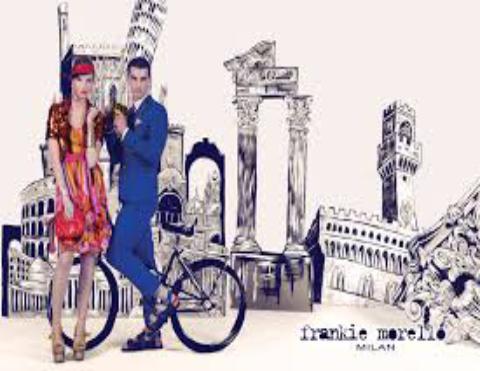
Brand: Frankie Morello
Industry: Clothes